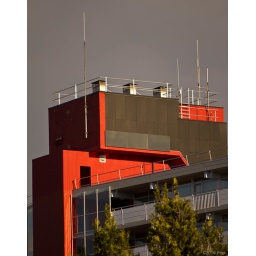
One of the apartment buildings in the street. The red paint seemed to glow in the light of the setting sun.